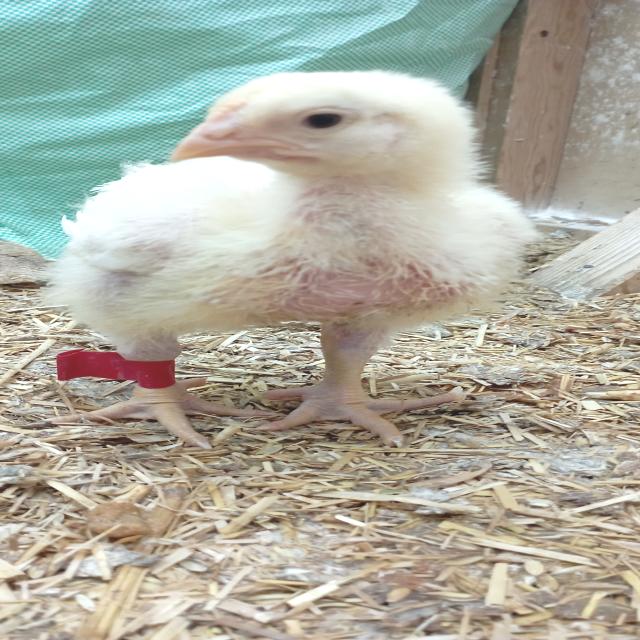
Weight: 569 g